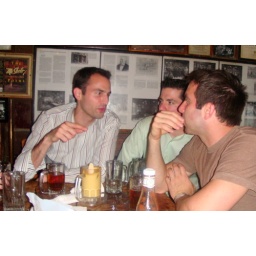
She left water all over my $10,000 wood floor